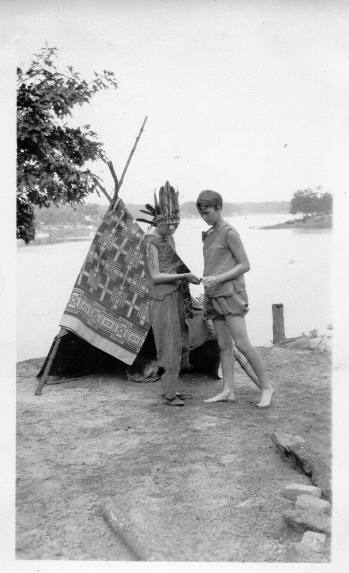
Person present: Yes